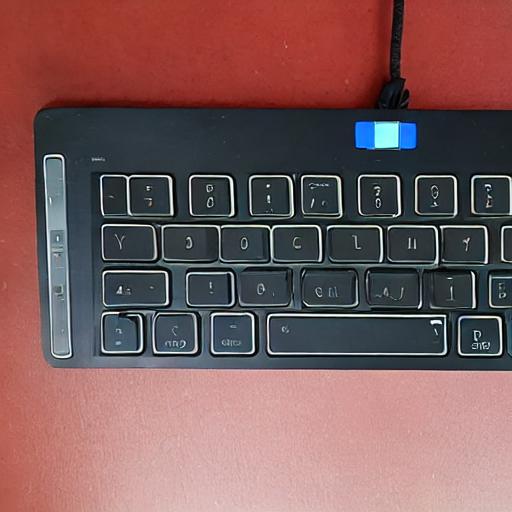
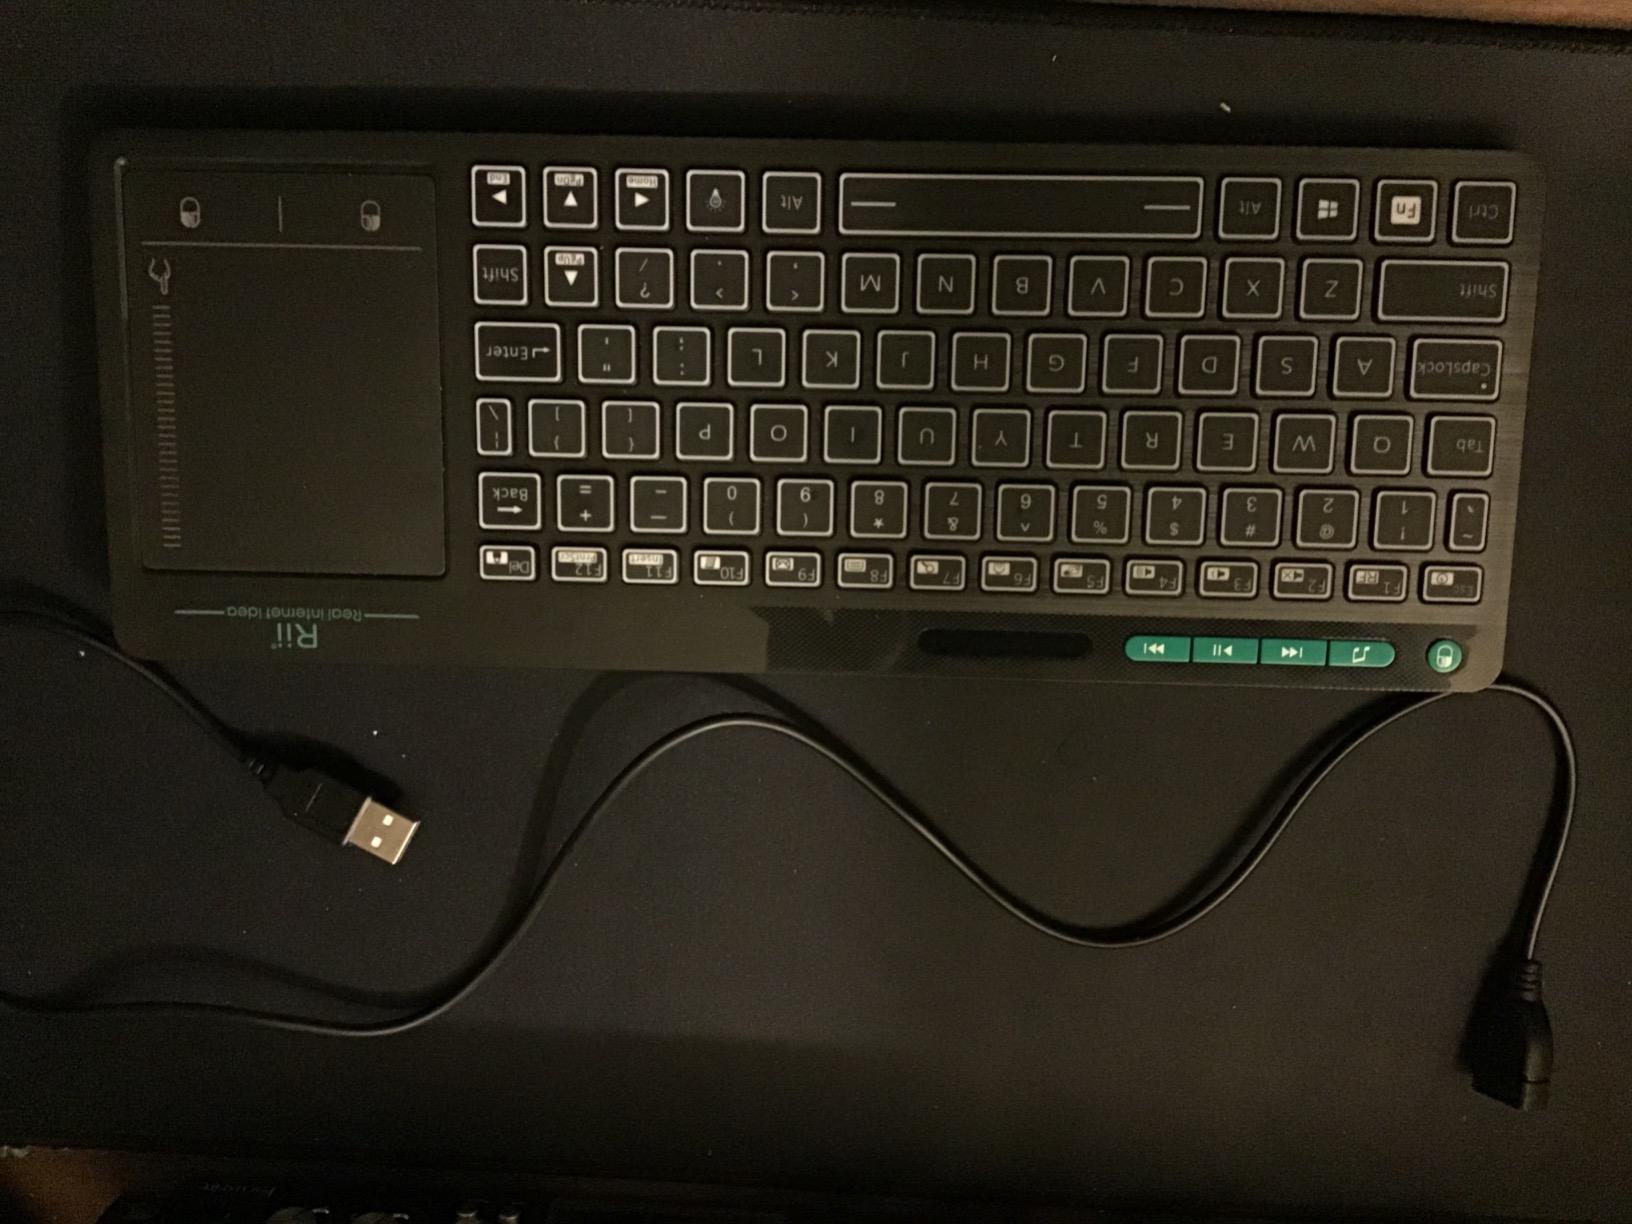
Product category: keyboard
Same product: no